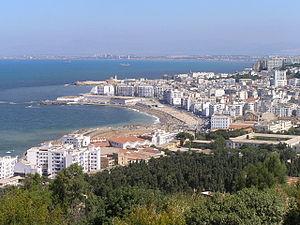
La côte d'Alger (Algérie), vue depuis la basilique Notre-Dame d'Afrique.
Le Maghreb est une région située en Afrique du Nord, partie occidentale du monde arabe correspondant à l'espace culturel arabo-berbère, comprise entre la mer Méditerranée, la bande sahélienne et l'Égypte.